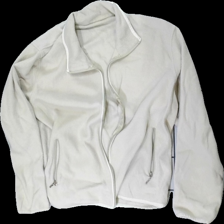
View: front
Type: Outerwear
Category: Ladies
Brand: Missing
Colors: Beige
Material: 100% polyester
Cut: Regular
Season: All
Damage: broken zipper
Damage location: bottom center
Price range: <50
Recommended usage: Recycle
Comment: washed out colors, broken zipper